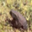
Label: frog